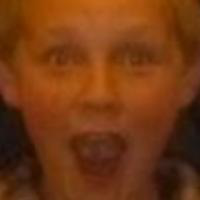
Age group: age 01-10